Answer in natural language. Considering the relative positions, where is metal-framed black chair with respect to Doorway? Choose between the following options: right or left
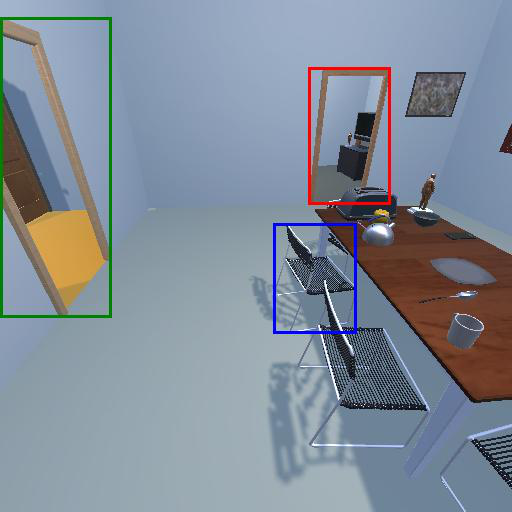
<answer>right</answer>